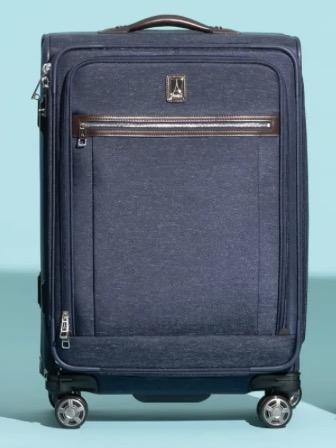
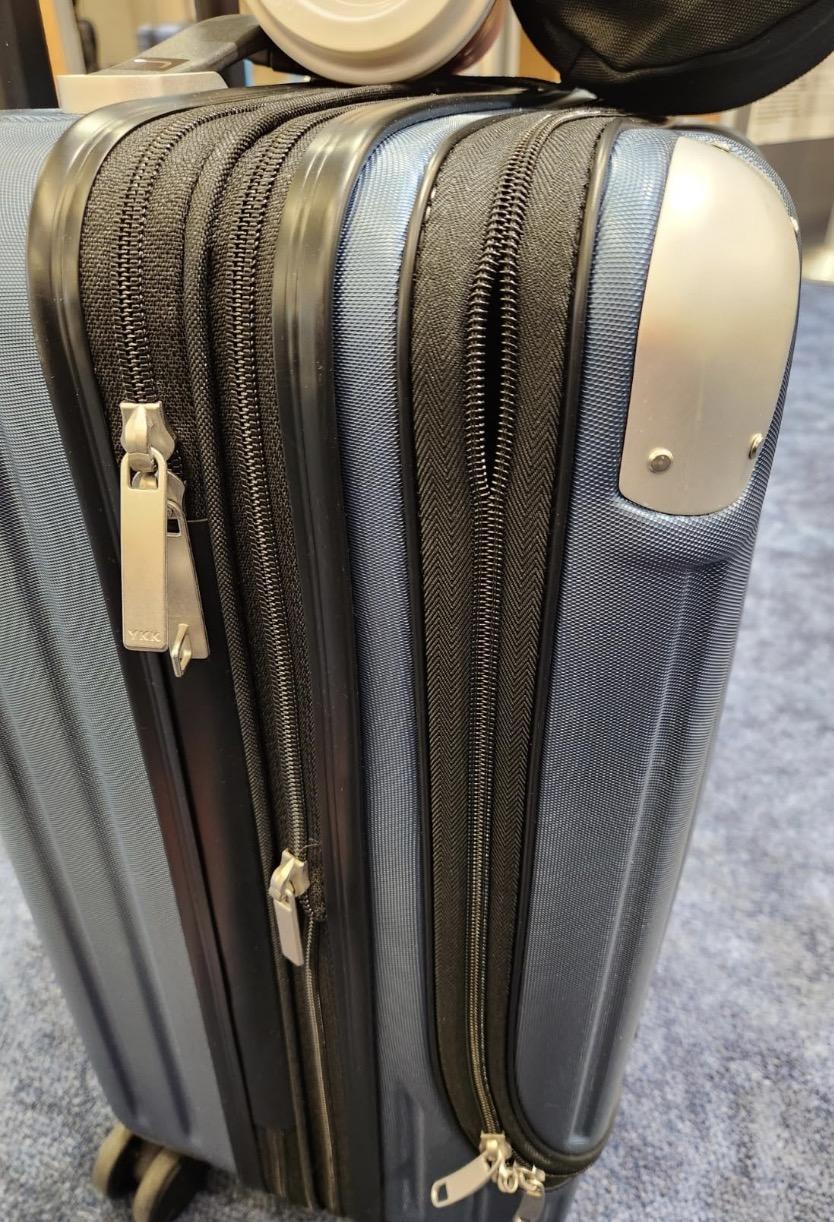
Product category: items_tea
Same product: no